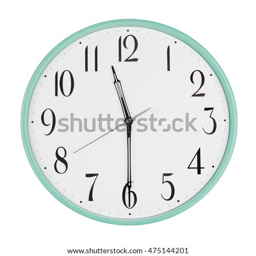
half past eleven on the round clock